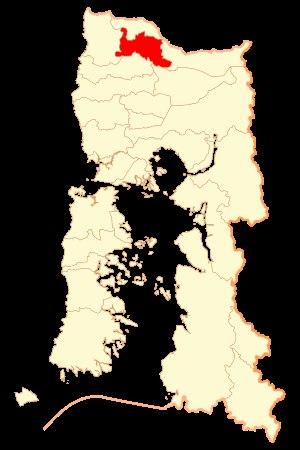
Osorno est une ville et une commune du Chili de 154 137 habitants environ située dans le sud du pays. Elle est la capitale de la province d'Osorno, elle-même rattachée à la région de Los Lagos.